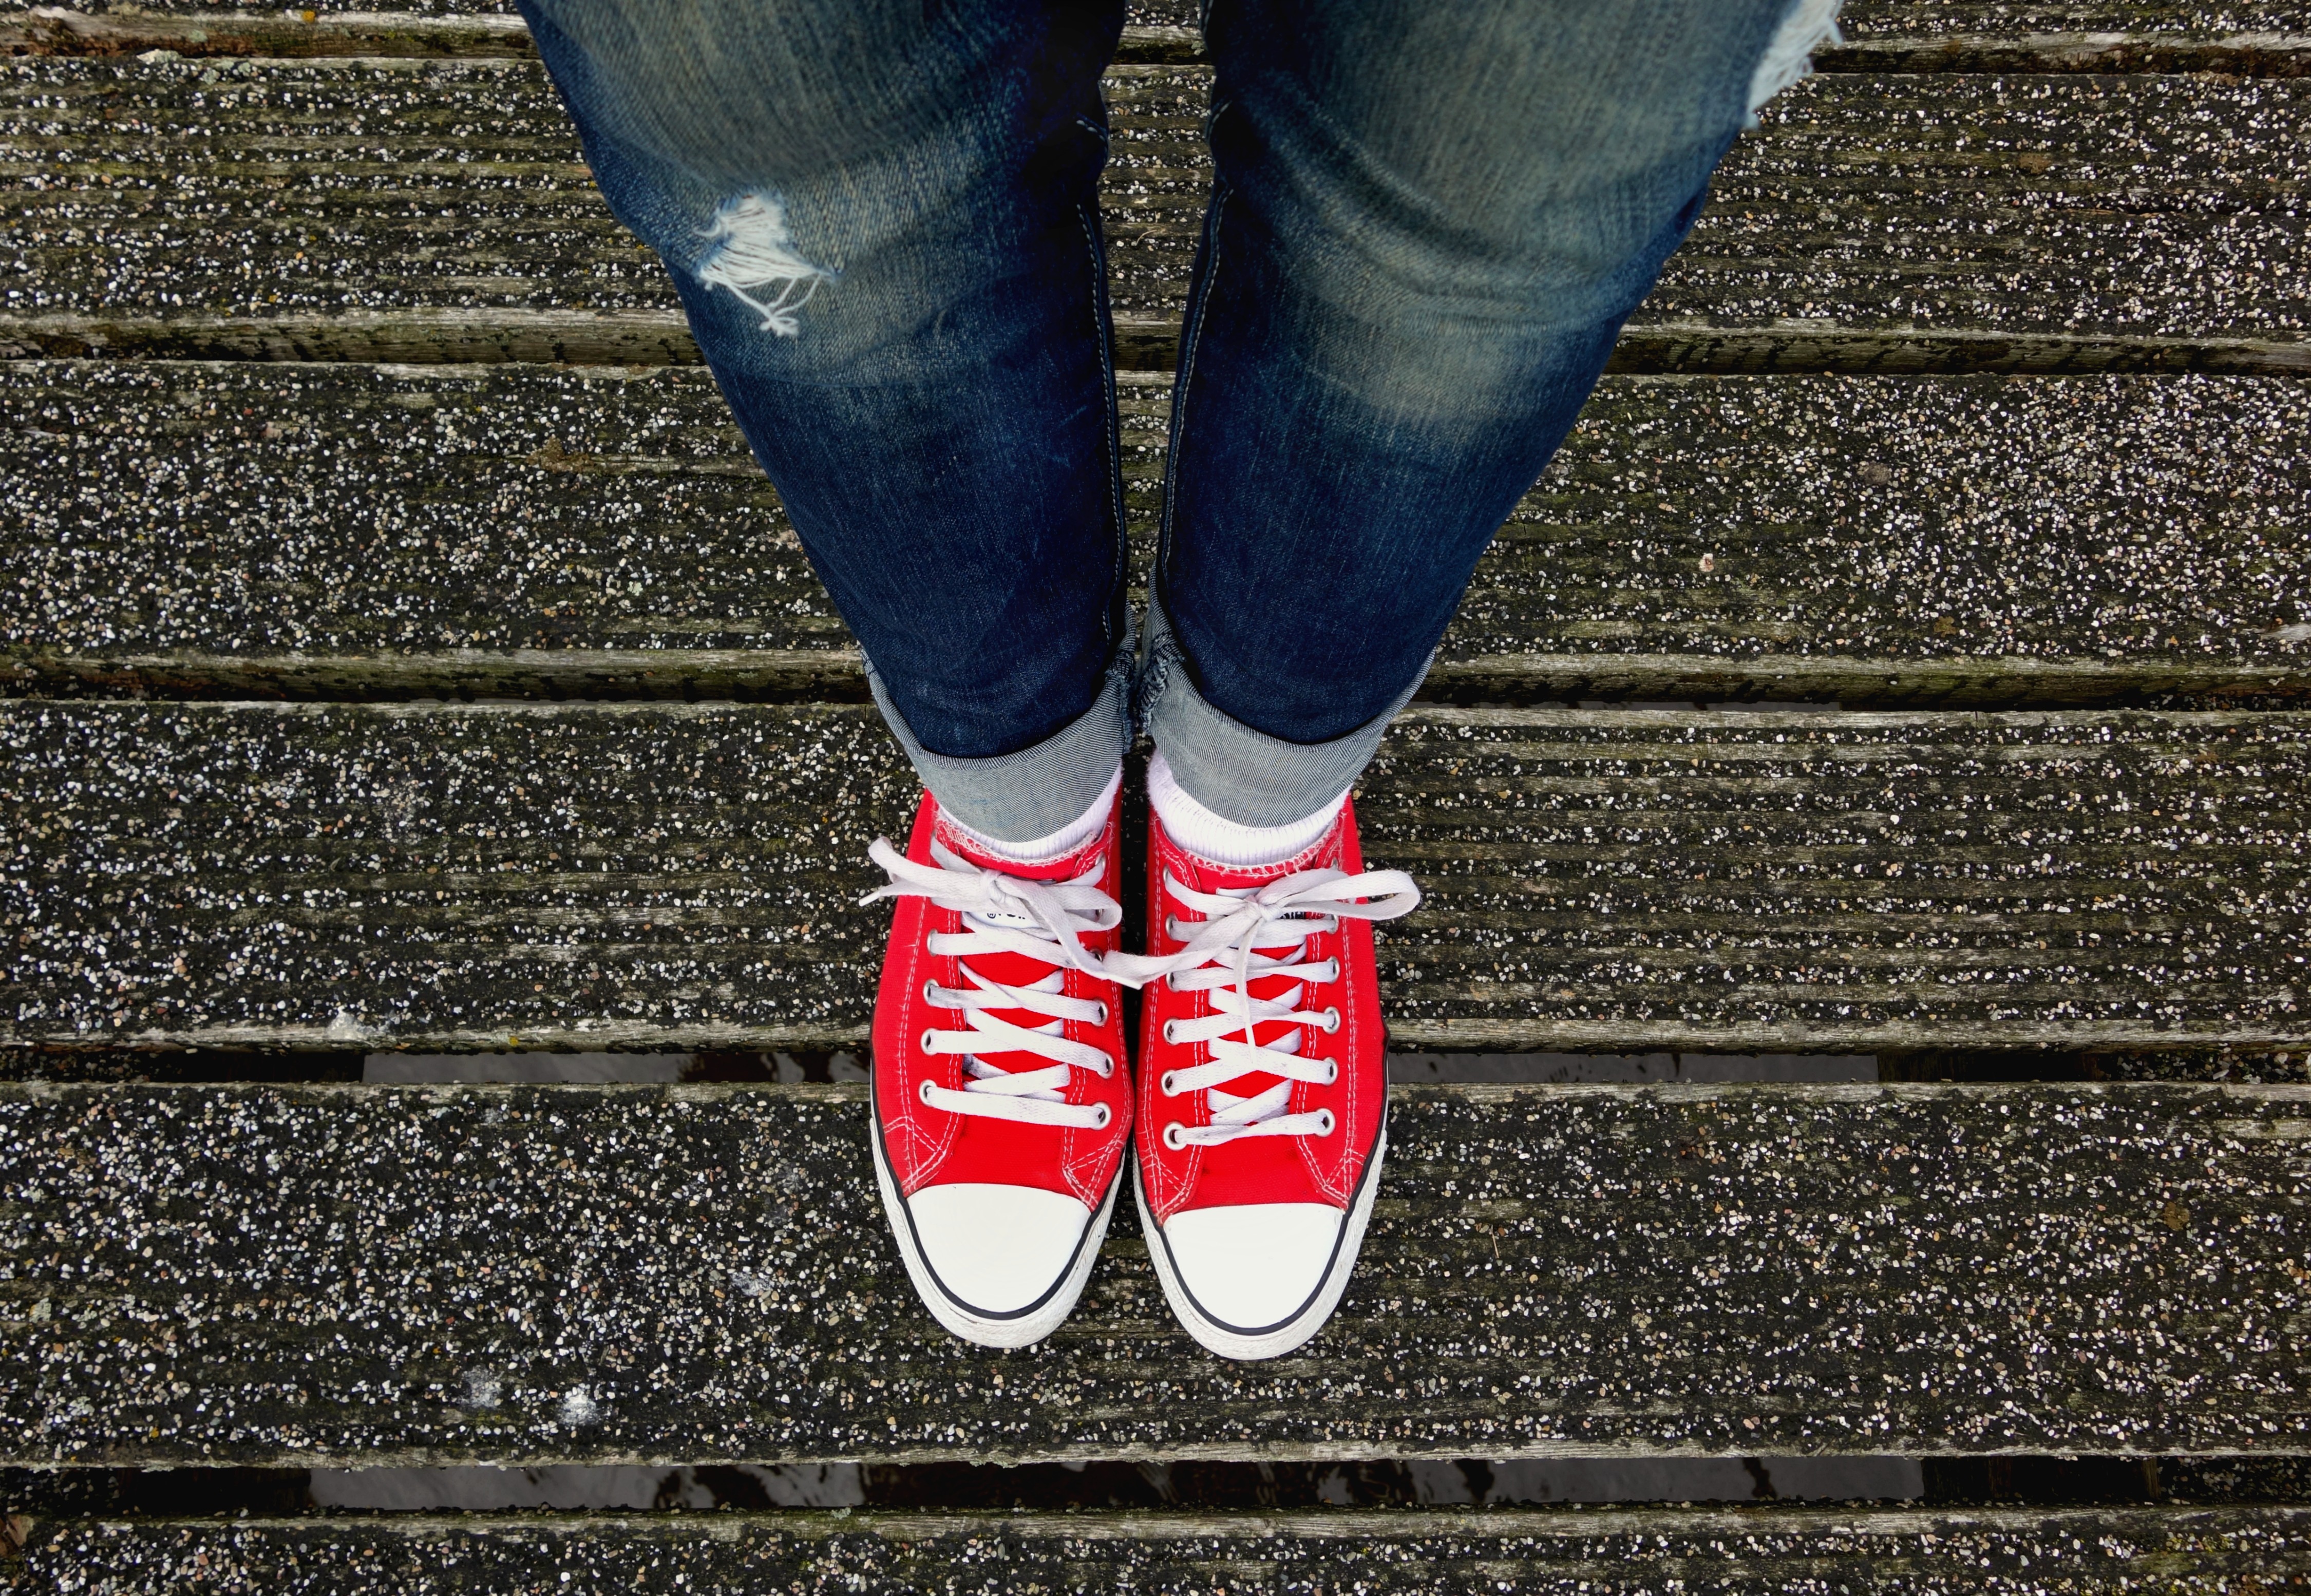
shoe, woman, feet, female, jeans, spring, red, color, fashion, blue, clothing, black, modern, shoes, cool, legs, sneakers, footwear, style